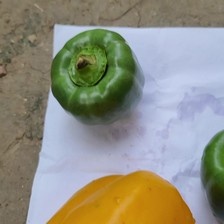
Label: capsicum